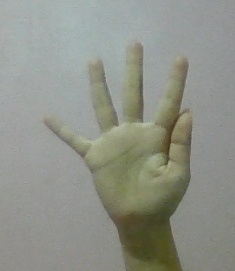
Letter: sheen